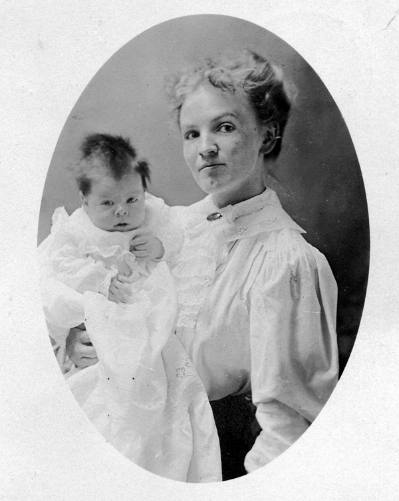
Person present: Yes